Rainwater harvesting in Canada

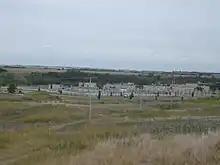
Saskatoon's wastewater treatment plant.

Similar to agriculture, rainwater harvesting in Canada for industrial purposes is not widely used. If rainwater is utilized for industrial or commercial uses, a large cistern is generally implemented. These cisterns can hold up to 40,000 litres of water. In the Greater Toronto Area where the temperature in the winter months reaches well below freezing, cisterns are placed in temperature controlled areas such as an underground parking lot or a basement. The Centre for Interactive Research on Sustainability at the University of British Columbia (UBC) makes use of various rainwater capture methods for plumbing, heating and cooling. Data is not available on the number of buildings or businesses implementing rainwater harvesting.